Cy Barger

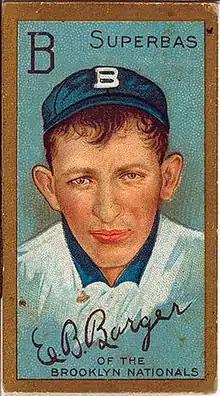
Cy Barger, in a baseball card issued by "American Tobacco Company" in 1911.

Eros Bolivar "Cy" Barger (May 18, 1885 – September 23, 1964) was an American right-handed starting pitcher and left-handed batter who played in the American League for the New York Highlanders (1906–07); in the National League with the Brooklyn teams Superbas (1910) and Dodgers (1911–12), and for the Pittsburgh Rebels (1914–15) in the Federal League.